Edoardo Volterra

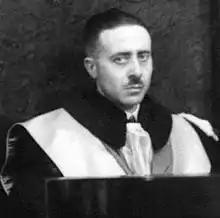
Edoardo Volterra

Son of the distinguished Italian mathematician Vito Volterra, Edoardo Volterra held a series of teaching positions at the Universities of Cagliari, Camerino, Pisa, and Bologna before finally accepting a call to the Sapienza University of Rome. He published works on a variety of topics on Roman law. His first major work was on the "Collatio Legum Mosaicarum et Romanarum". Volterra later went on to publish an array of works on Roman marriage law, Roman private law, and laws of the Ancient Eastern Mediterranean World.